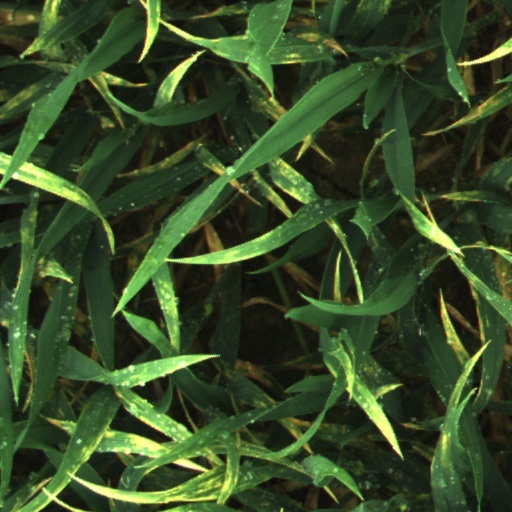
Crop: wheat